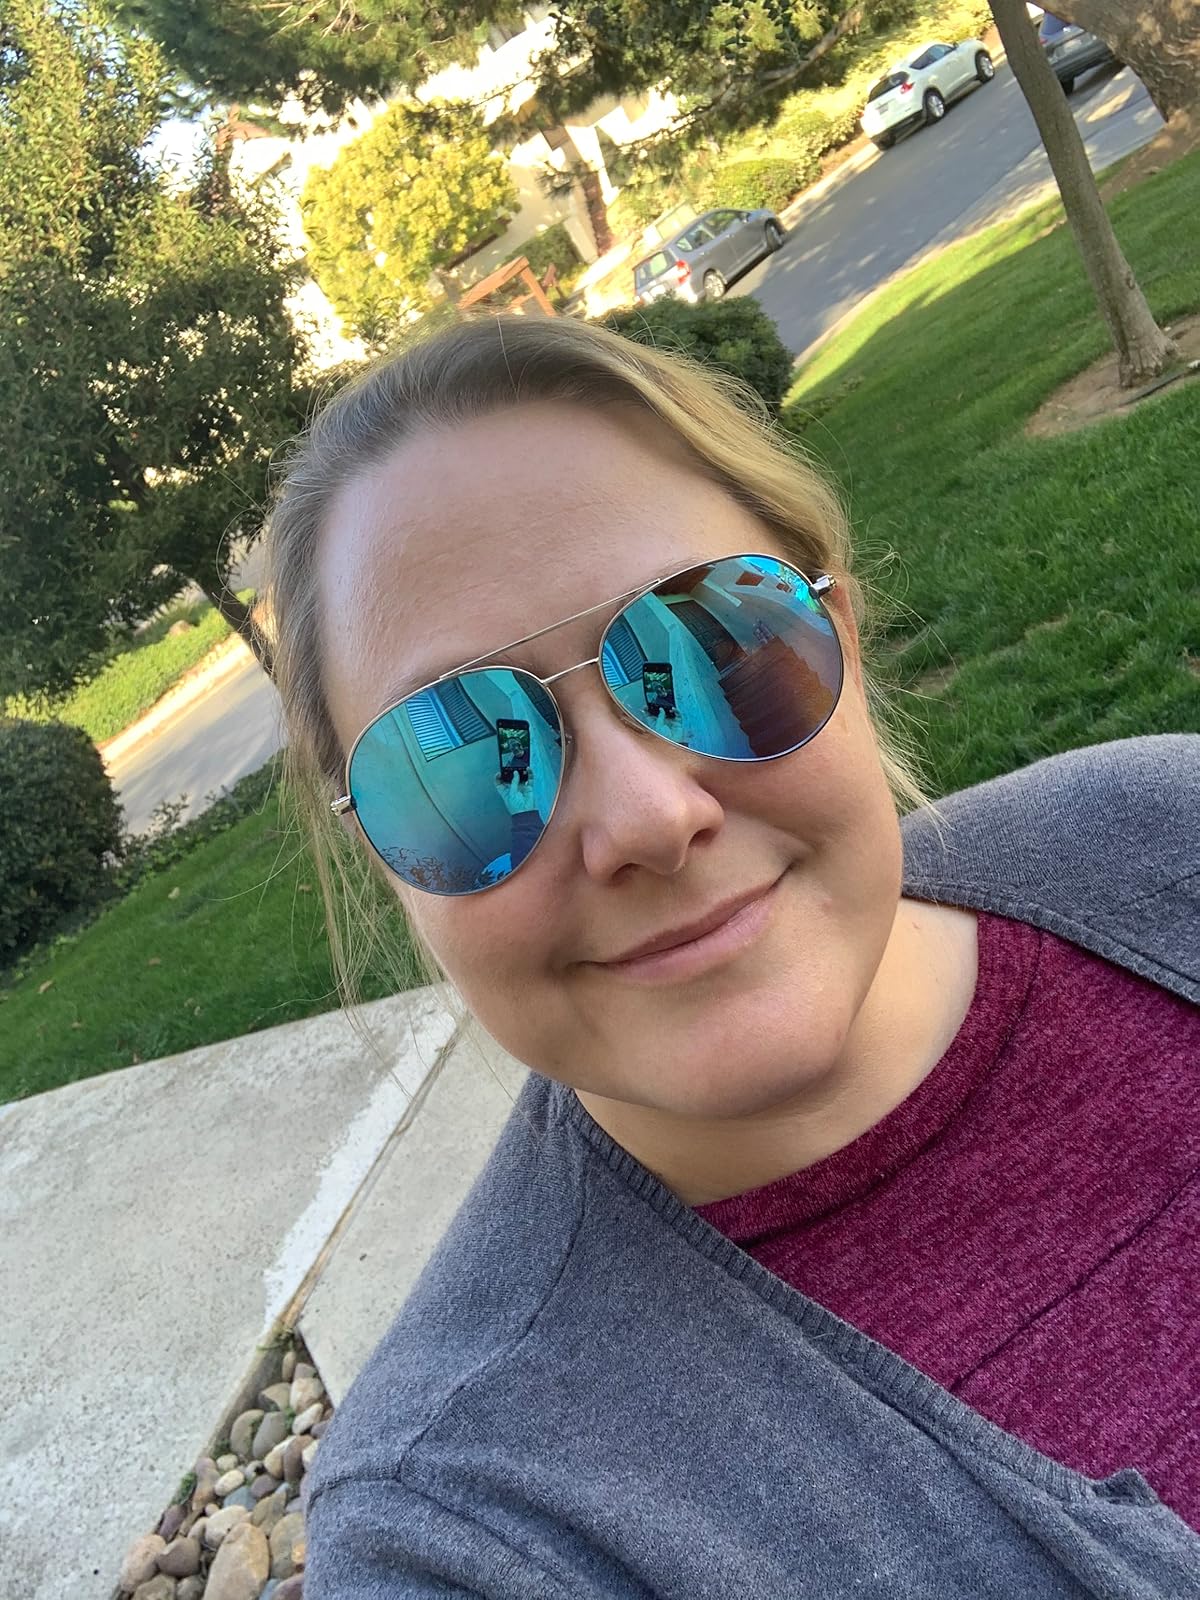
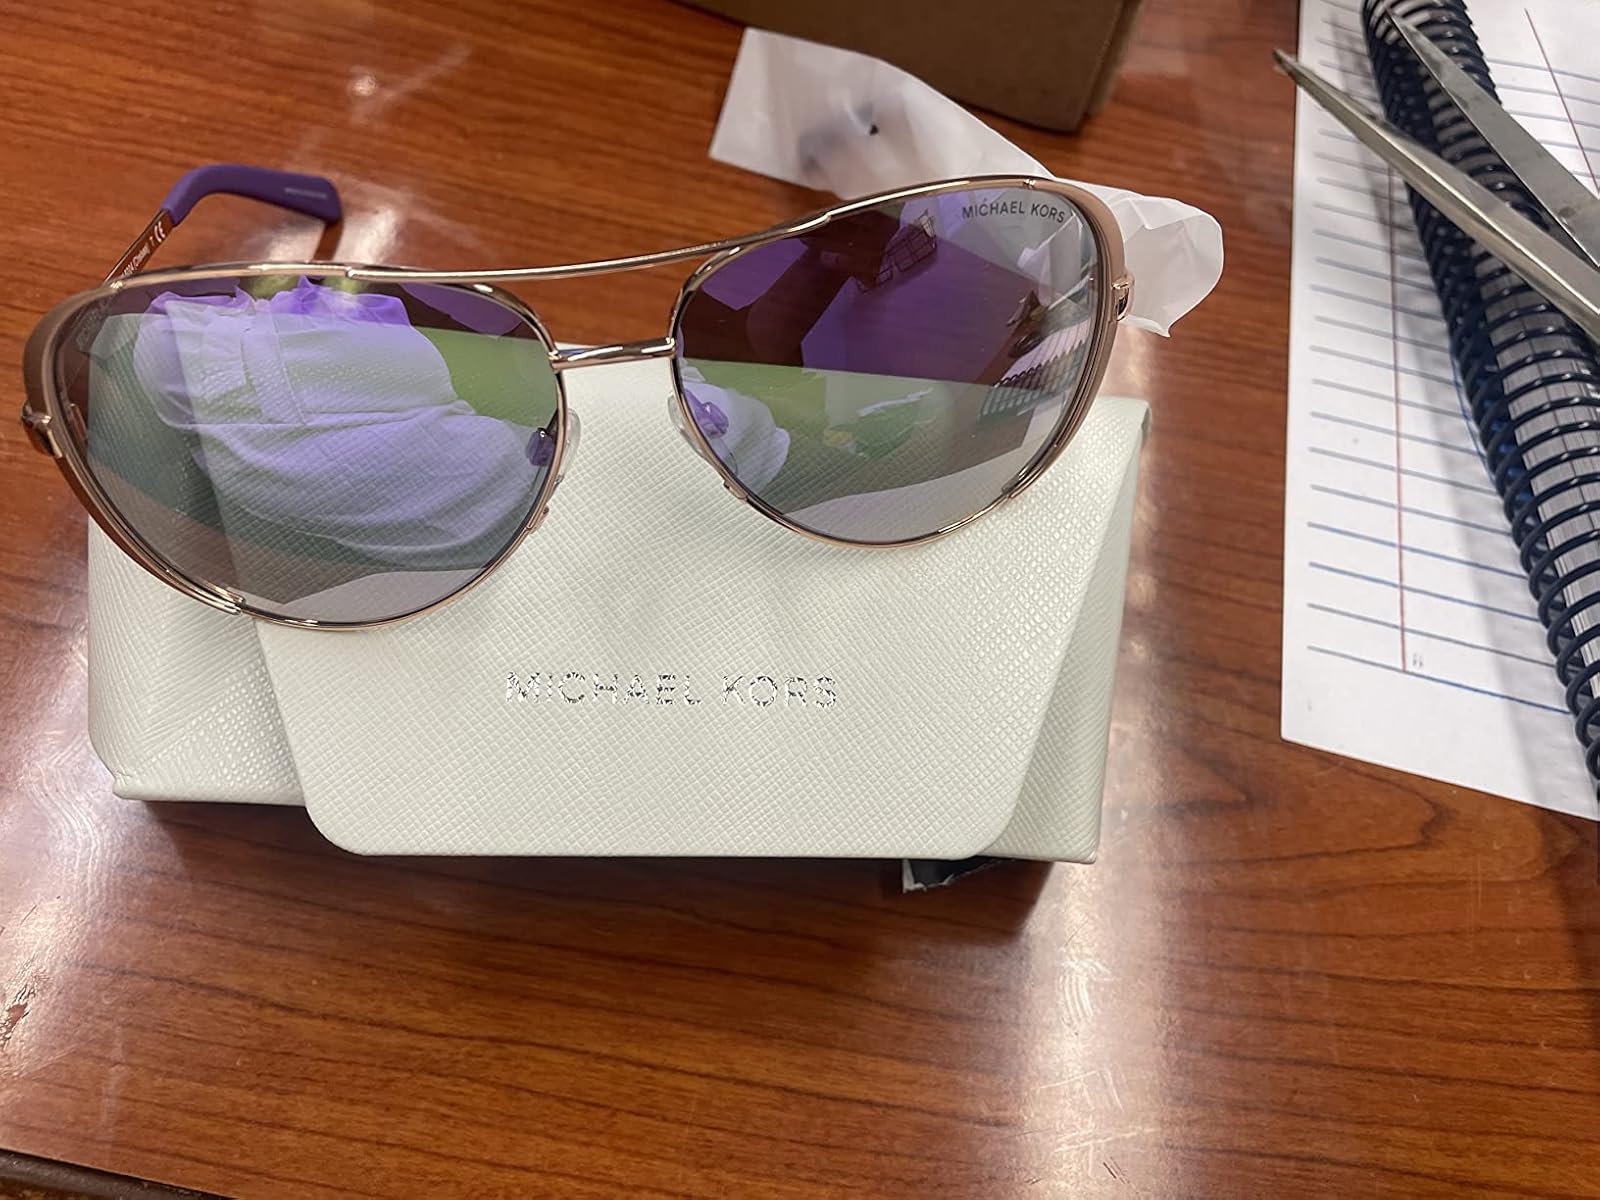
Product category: accessories_sunglasses
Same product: no